British Post Office scandal

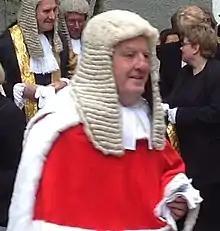
Chair of the inquiry, Sir Wyn Williams, seen in 2013

When mediation with the Post Office broke down, the subpostmasters began to consult and combine their efforts into legal action. The action taken against the Post Office took the form first of group litigation in the name of "Bates and others", a civil action in the High Court by some 555 people. There were six lead claimants, and 23 common issues (that is issues common to all the cases) were identified and agreed to enable the court to examine the 555 cases. The case was settled mid-trial by consent and without judgment as to costs; Post Office costs have been estimated as £100m and those of the subpostmasters as £47m. The Post Office agreed to pay the subpostmasters £58 million, but after legal costs the claimants were left with £12 million to share.